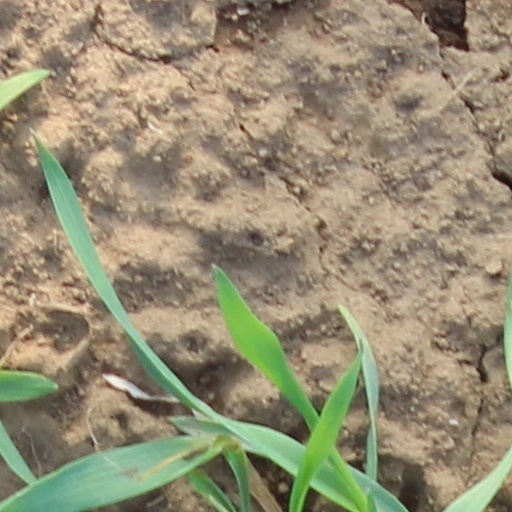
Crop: wheat